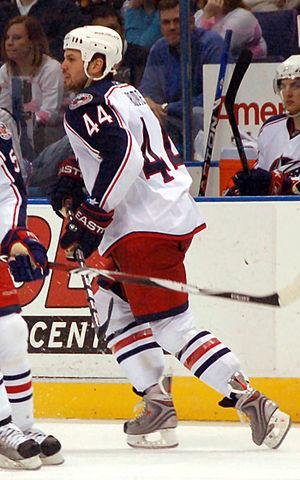
Aaron Rome est un joueur professionnel canadien de hockey sur glace évoluant au poste de défenseur.